Royal Inniskilling Fusiliers

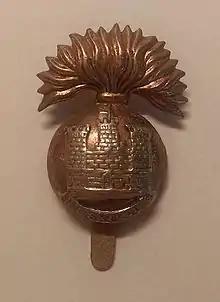
Royal Inniskilling Fusiliers Cap Badge

The Royal Inniskilling Fusiliers was an Irish line infantry regiment of the British Army in existence from 1881 until 1968. The regiment was formed in 1881 by the amalgamation of the 27th (Inniskilling) Regiment of Foot and the 108th Regiment of Foot.